Montenegro

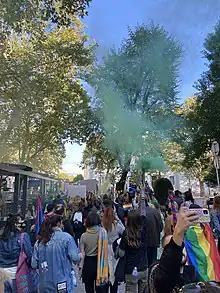
2021 LGBT Pride in Podgorica

Montenegro features high peaks along its borders with Albania, Bosnia and Herzegovina, Kosovo, and Serbia. Its geography also includes a segment of the karst of the western Balkan Peninsula, to a narrow coastal plain that is only wide. The plain stops abruptly in the north, where Mount Lovćen and Mount Orjen plunge into the inlet of the Bay of Kotor.